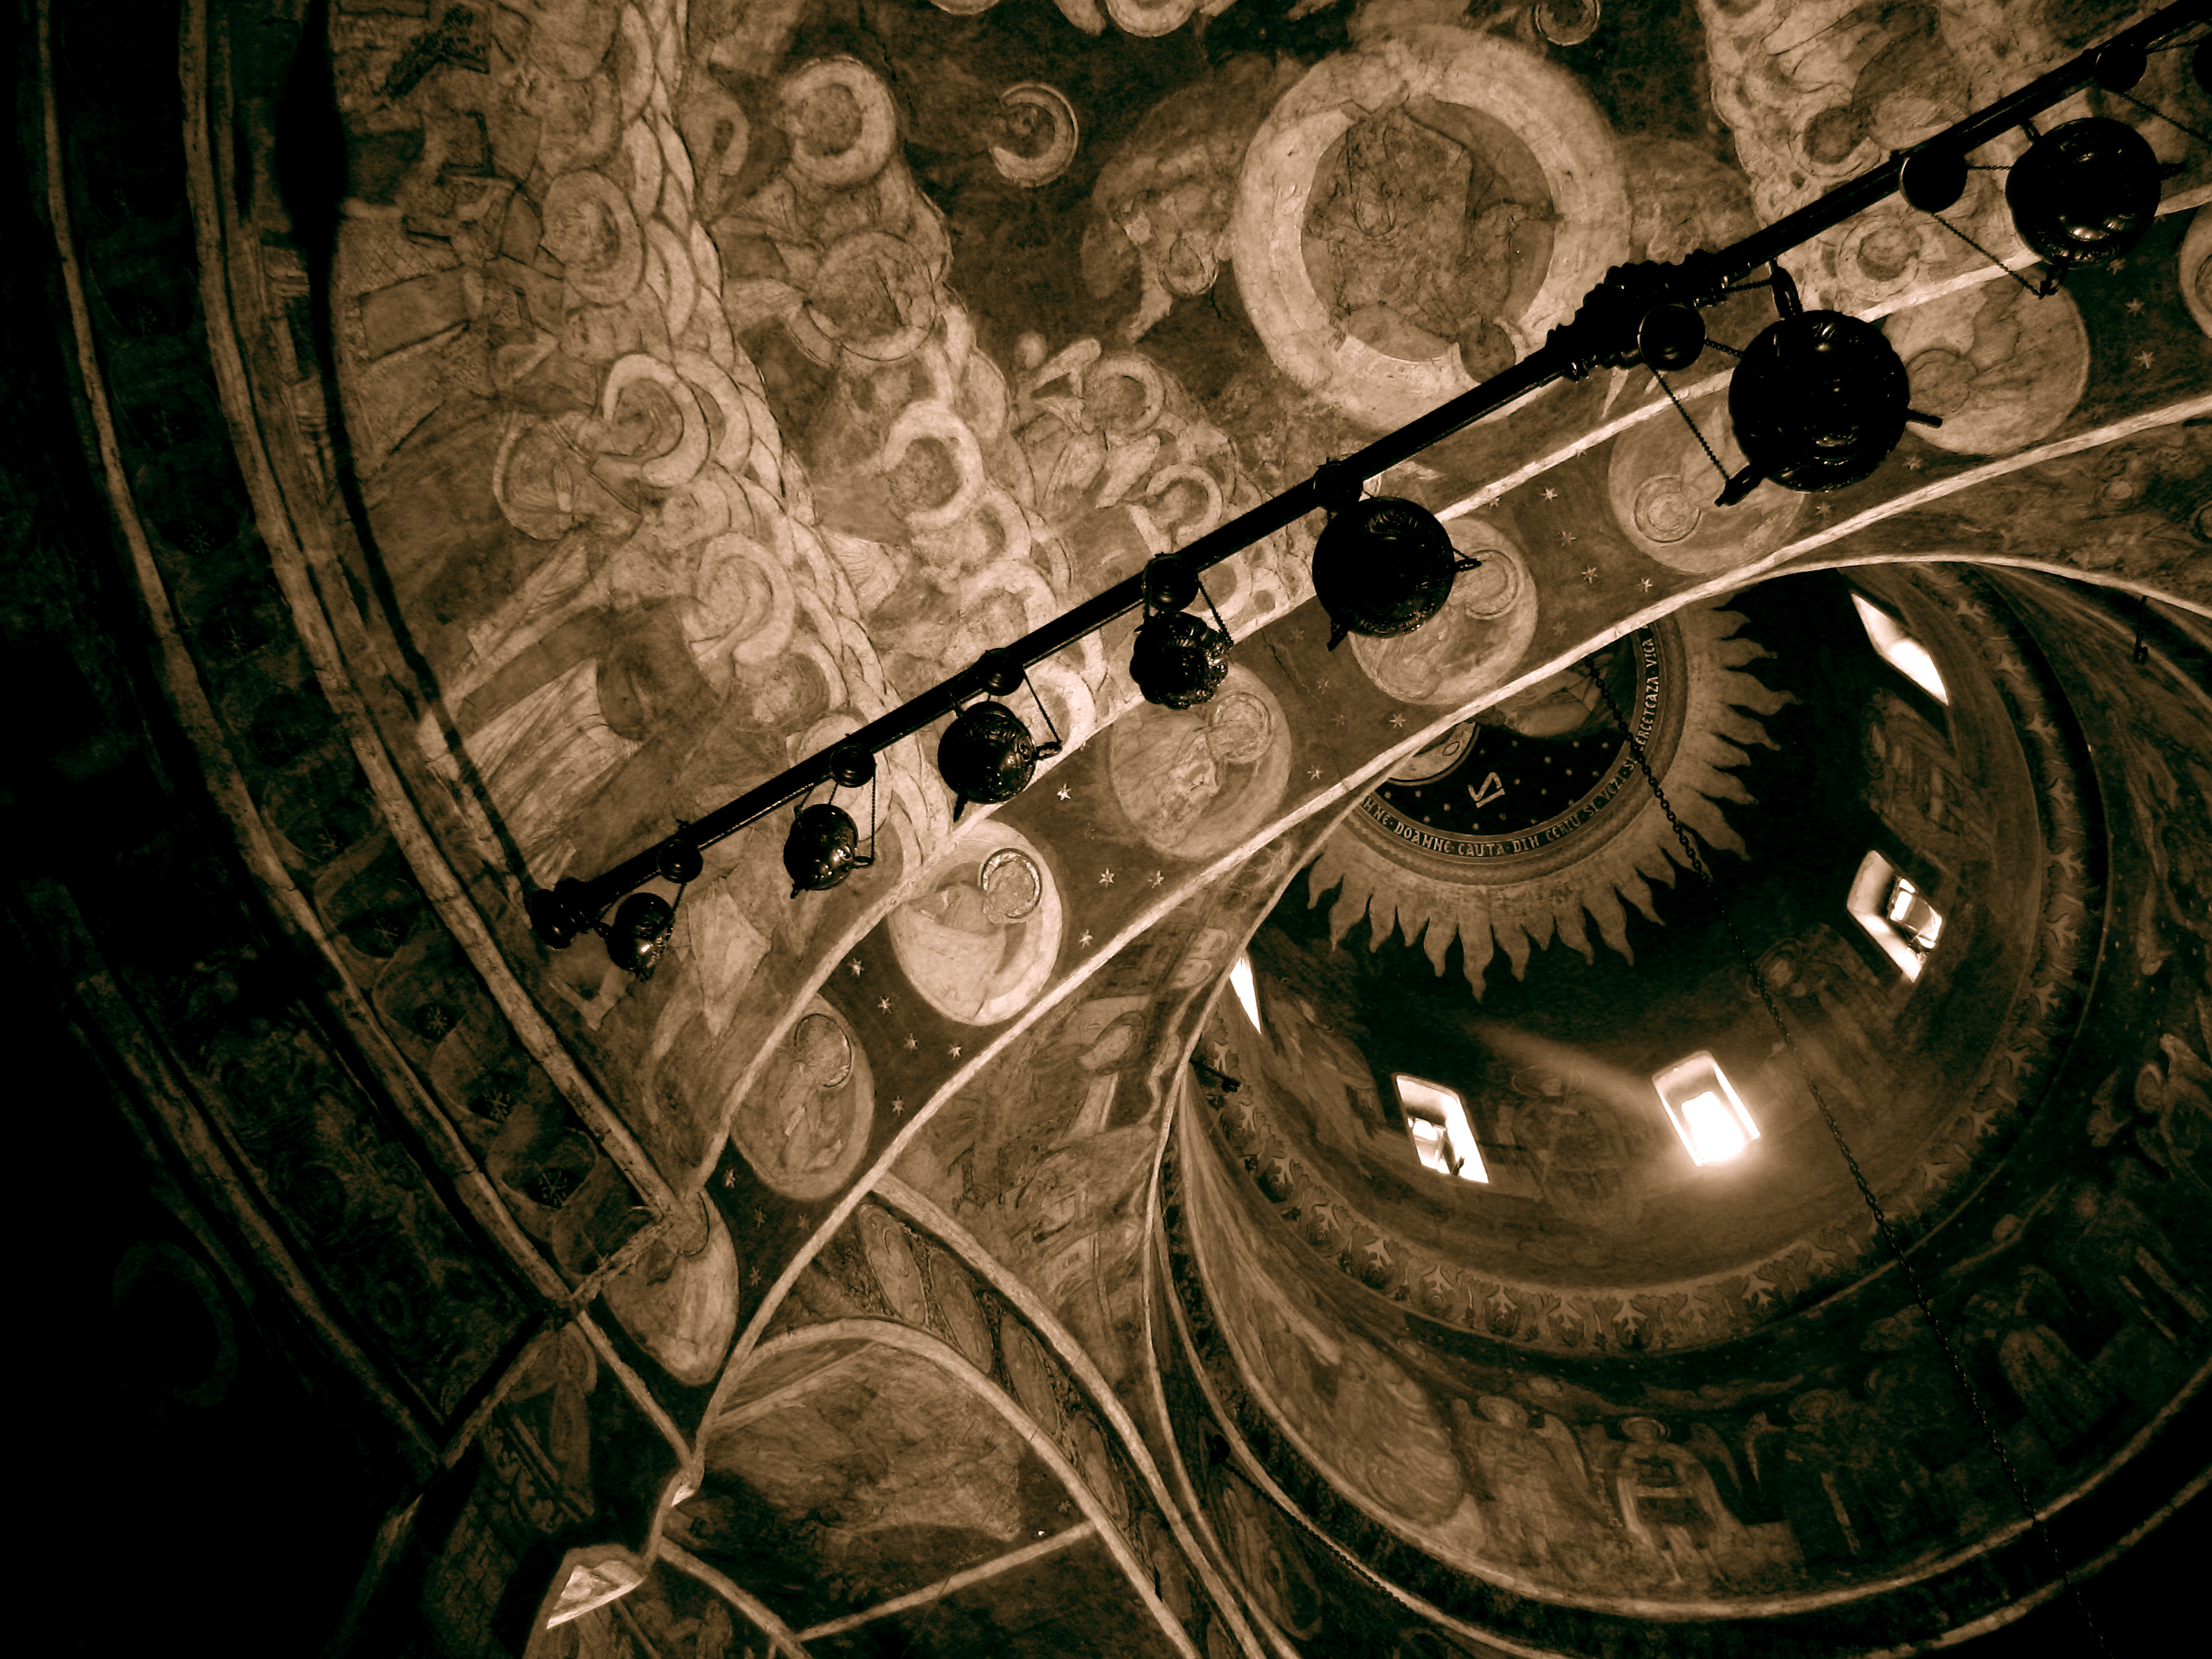
light, architecture, photography, interior, photo, europe, darkness, church, black, circle, close up, photos, art, de, iconography, monastery, symmetry, eglise, fotografie, christianity, romana, orthodox, vaulting, eastern, fresco, dome, shape, romania, bukarest, bucharest, rumania, roumanie, golddragon, convent, screenshot, 101, bor, biserica, arhitectura, orthodoxy, lumina, iconografie, cupola, pendentives, pendentive, pandantiv, pandantivi, romanian, ortodoxa, ortodox, fresca, frescoes, manastirea, manastire, cladire, bucuresti, centrulvechi, lipscani, stavro, stavropoleos, brancovenesc, 1724, godslight, lmibiima1946401, bucarest, macro photography, ysplix, fresce, vanagram, computer wallpaper